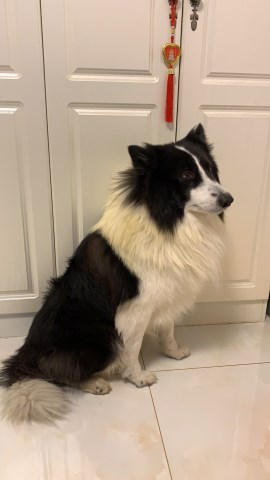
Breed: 2594-n000109-Border_collie